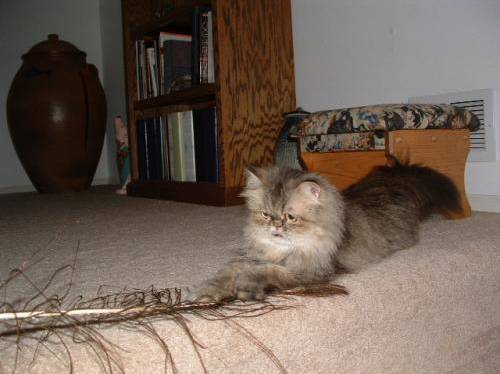
Label: cat